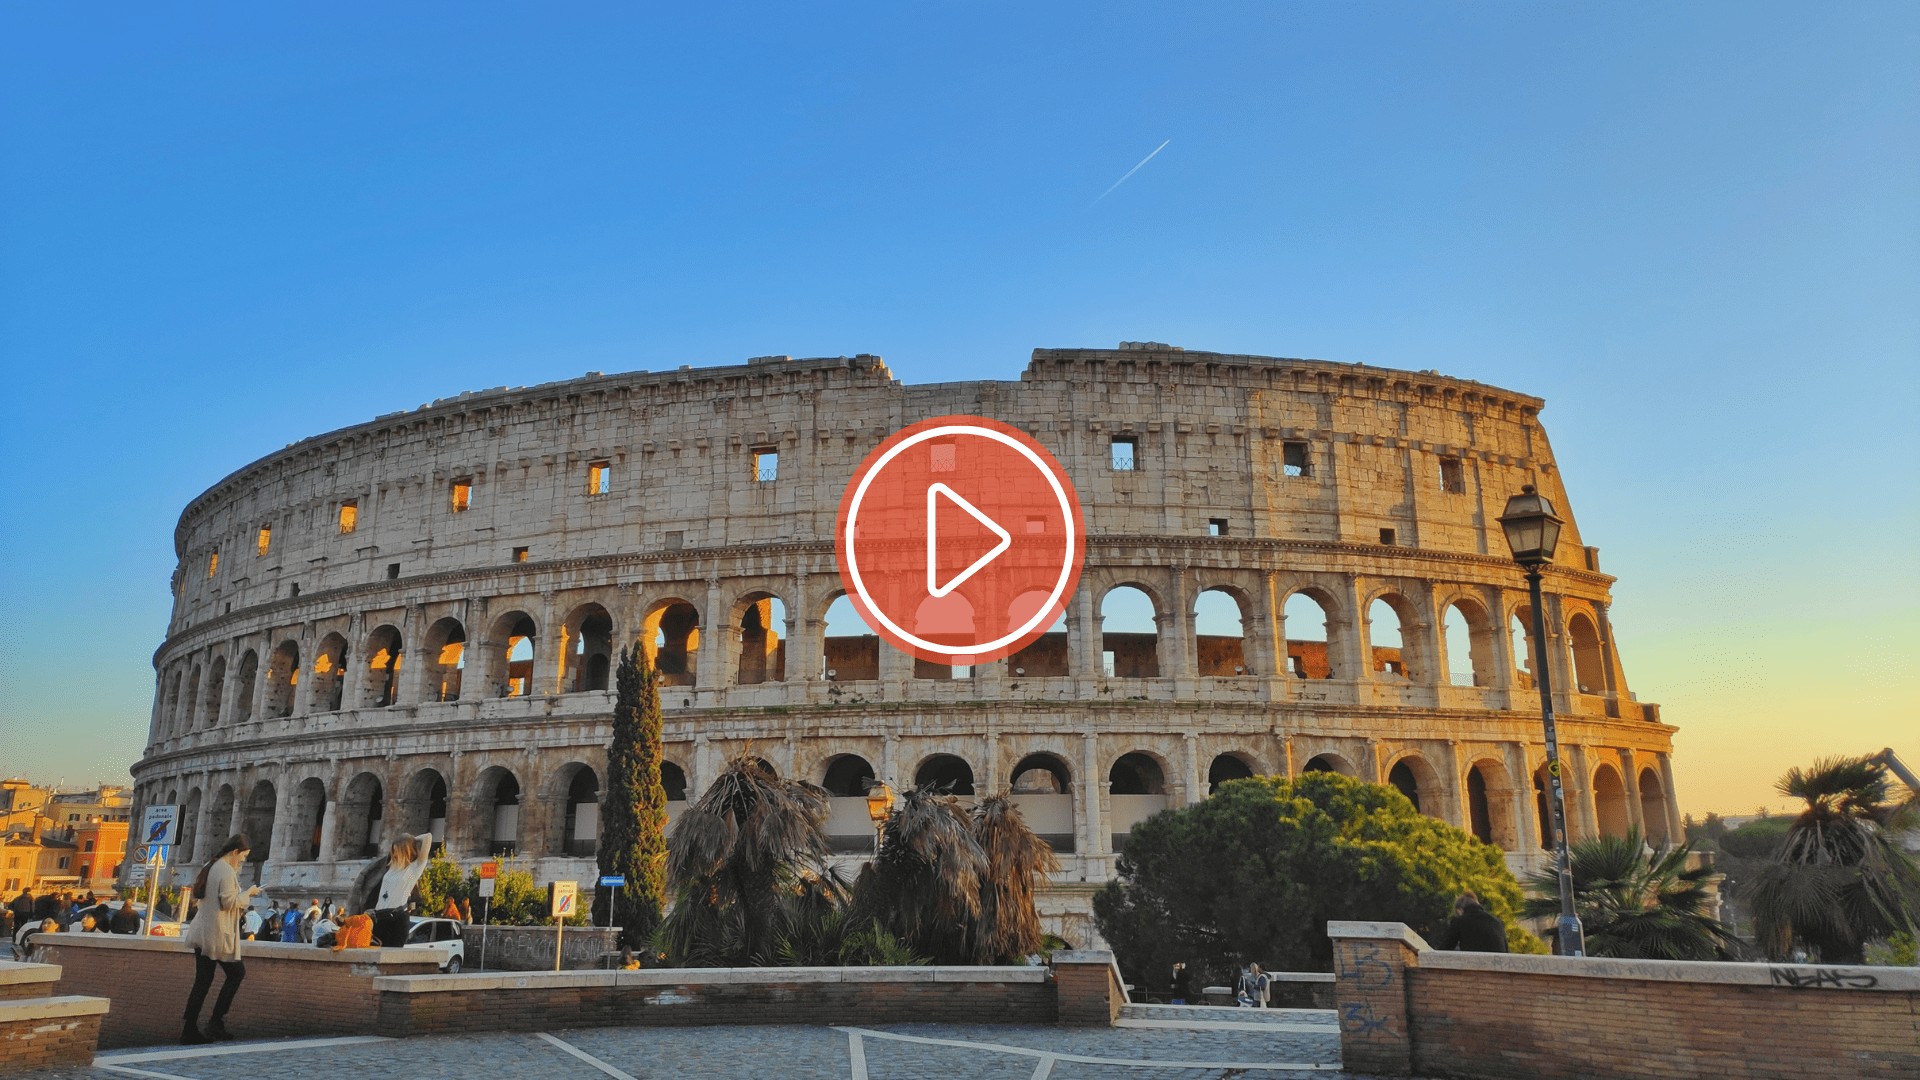
Landmark: Roman Colosseum